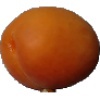
Label: apricot